Tulsi Lake

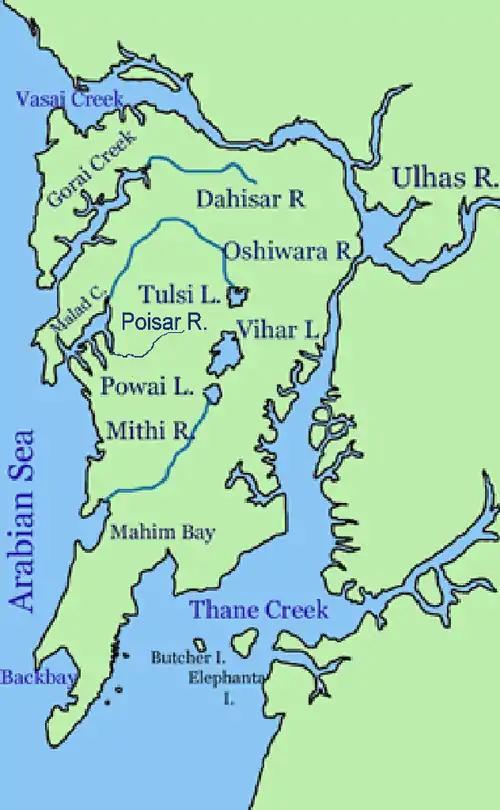
The three contiguous lakes - Vihar Lake, Tulsi Lake and Powai Lake of Mumbai

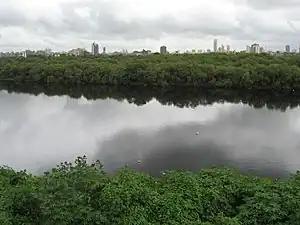
Flood flow from the three lakes outfall into Mithi River

Tulsi Lake was built by damming the River Tasso, and redirecting the flow to the nearby Vihar Lake. Rain water from the catchment area of 676 hectares of Powai-Kanheri hill ranges drains into the lake. During the rainy season the flood flows out flows into the Powai Lake and further down into the Mithi River. The maximum height of hill in the catchment is about 400 m. The southwest monsoon sets in by mid June and lasts till September. The maximum rainfall is normally recorded in the months of July and August. The mean annual rainfall is reported to be 3000 mm. Rainfall have reportedly crossed 4000 mm several times. Highest ever recorded rainfall to the figure of 5316 mm have been recorded in the year 2019 (1 June - 30 September).